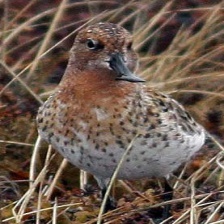
Species: SPOON BILED SANDPIPER
Scientific name: CALIDRIS PYGMAEA
ImageNet parent category: red-backed_sandpiper